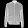
Label: Coat